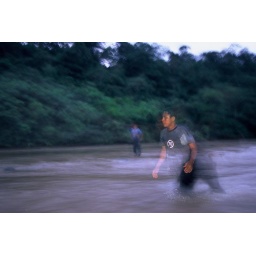
as shadows the boys of Mercedes move in the swollen water river